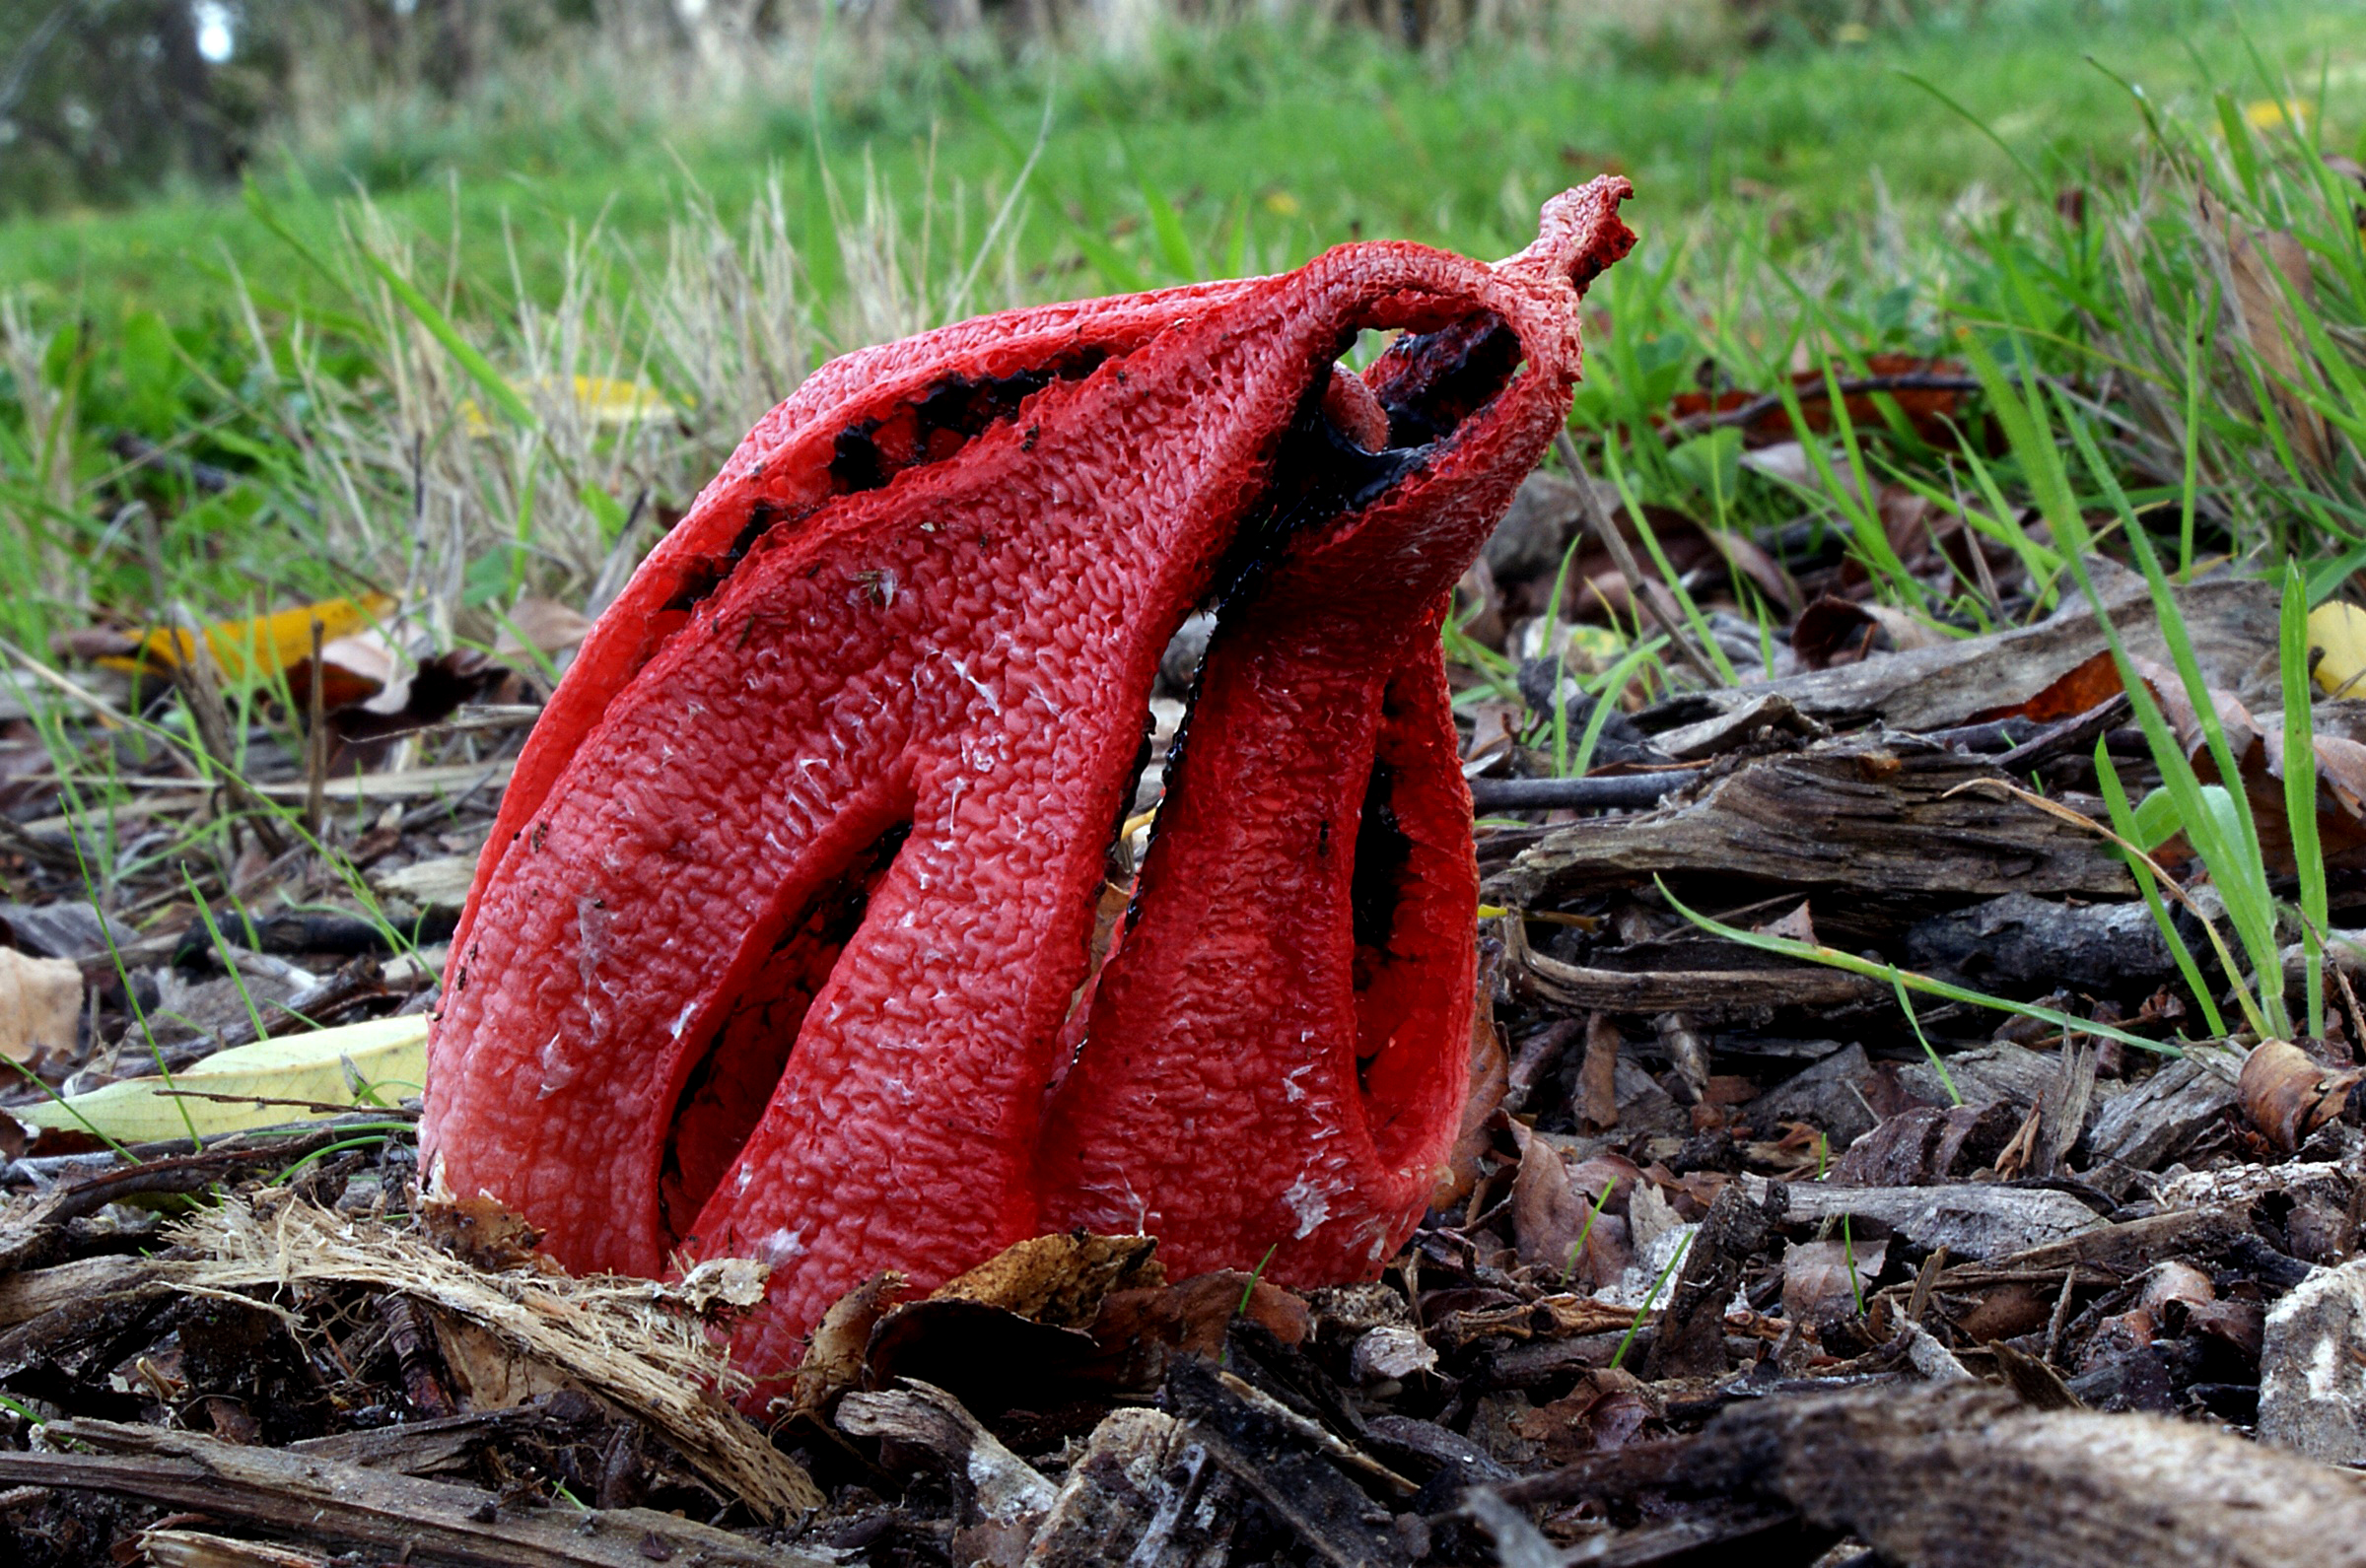
nature, leaf, flower, red, autumn, botany, mushroom, flora, fungus, fungi, sonydslra300, clathrusarcheri, octopusstinkhorn, macro photography, medicinal mushroom